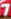
Number: 7